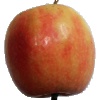
Label: apple_pink_lady